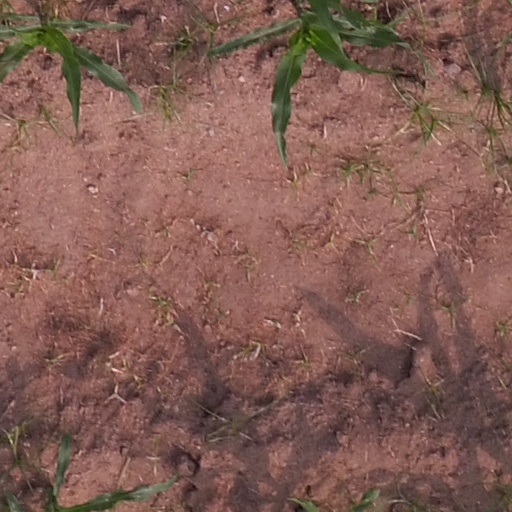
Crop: maize; corn